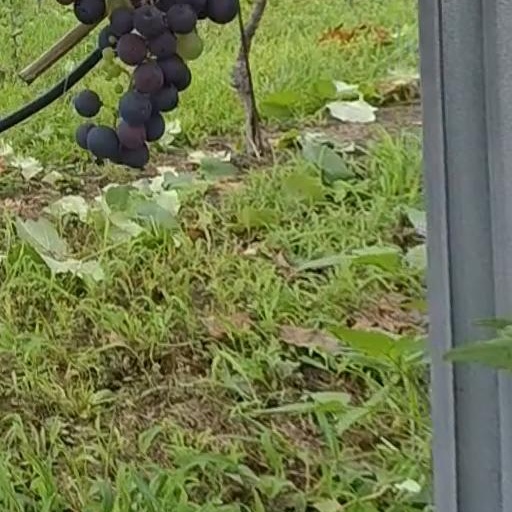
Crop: grape